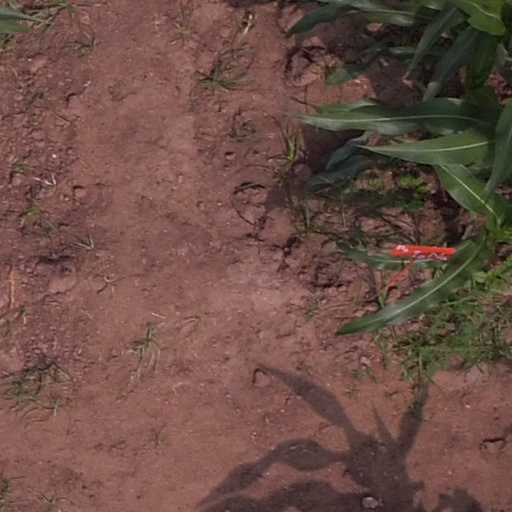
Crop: maize; corn